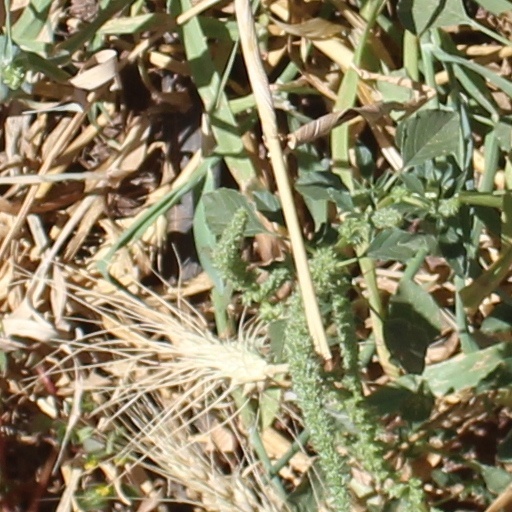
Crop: wheat